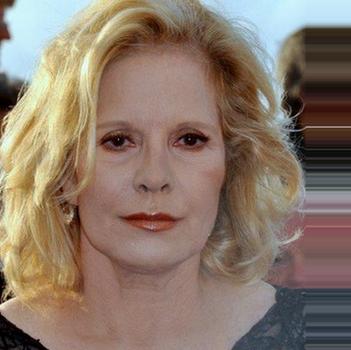
Age: 66